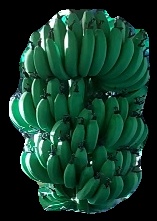
Variety: pachbale
Grade: grade1